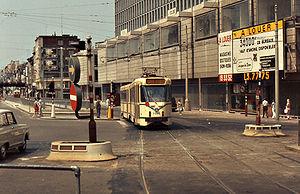
Les PCC 7700/7800 sont les premiers véhicules bidirectionnels de la STIB.
L'ancienne ligne 103 du tram de Bruxelles était l'une des lignes les plus importantes du réseau de la STIB. Elle reliait l'hôpital Erasme à Anderlecht à Houba de Strooper à Laeken en passant par le tunnel du prémétro 2 de la petite ceinture.
Le tramway de Bruxelles est un système de transport en commun, composé de dix-huit lignes, d’une longueur totale de 215 kilomètres, qui fonctionne en Région de Bruxelles-Capitale, depuis le 1ᵉʳ mai 1869, située en Belgique. Certaines de ces lignes empruntent le prémétro de Bruxelles.